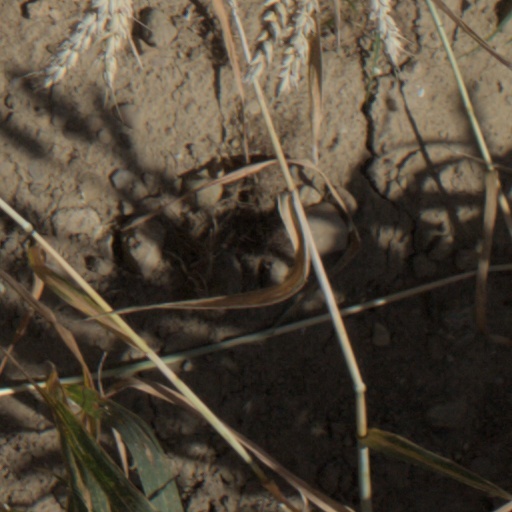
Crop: wheat